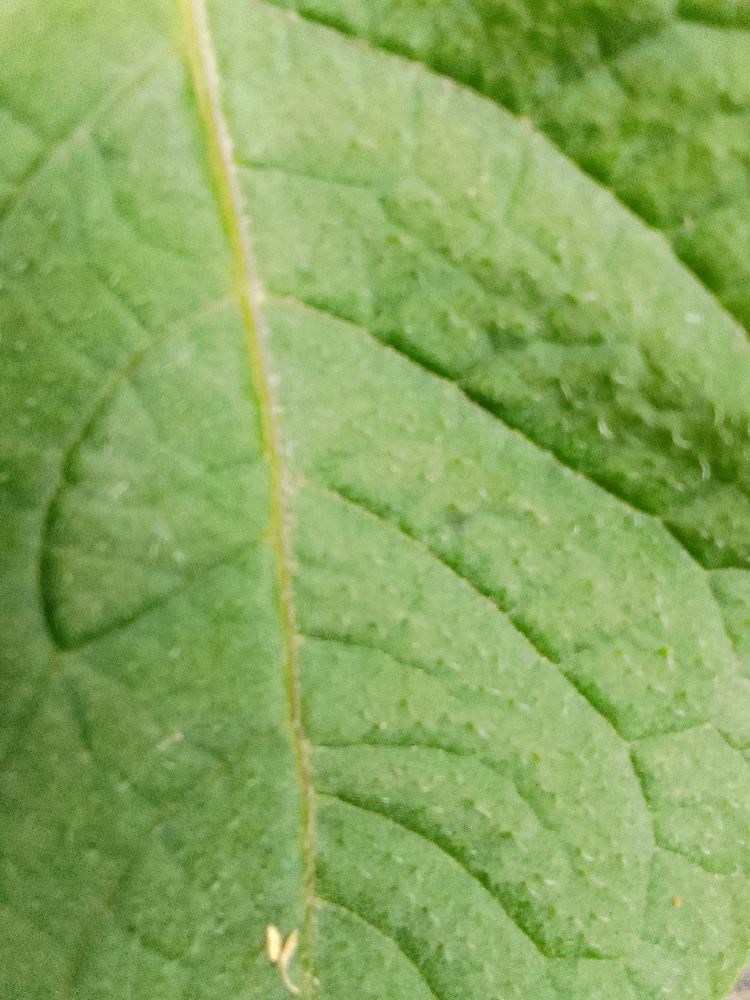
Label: Healthy